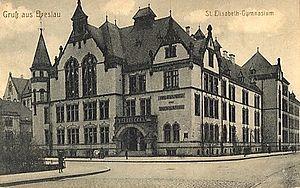
Le St. Elisabeth-Gymnasium est un lycée classique prestigieux de Breslau en Silésie prussienne qui fut en activité du XIIIᵉ siècle à 1945, date à laquelle la ville devint polonaise et sa population d'origine expulsée.